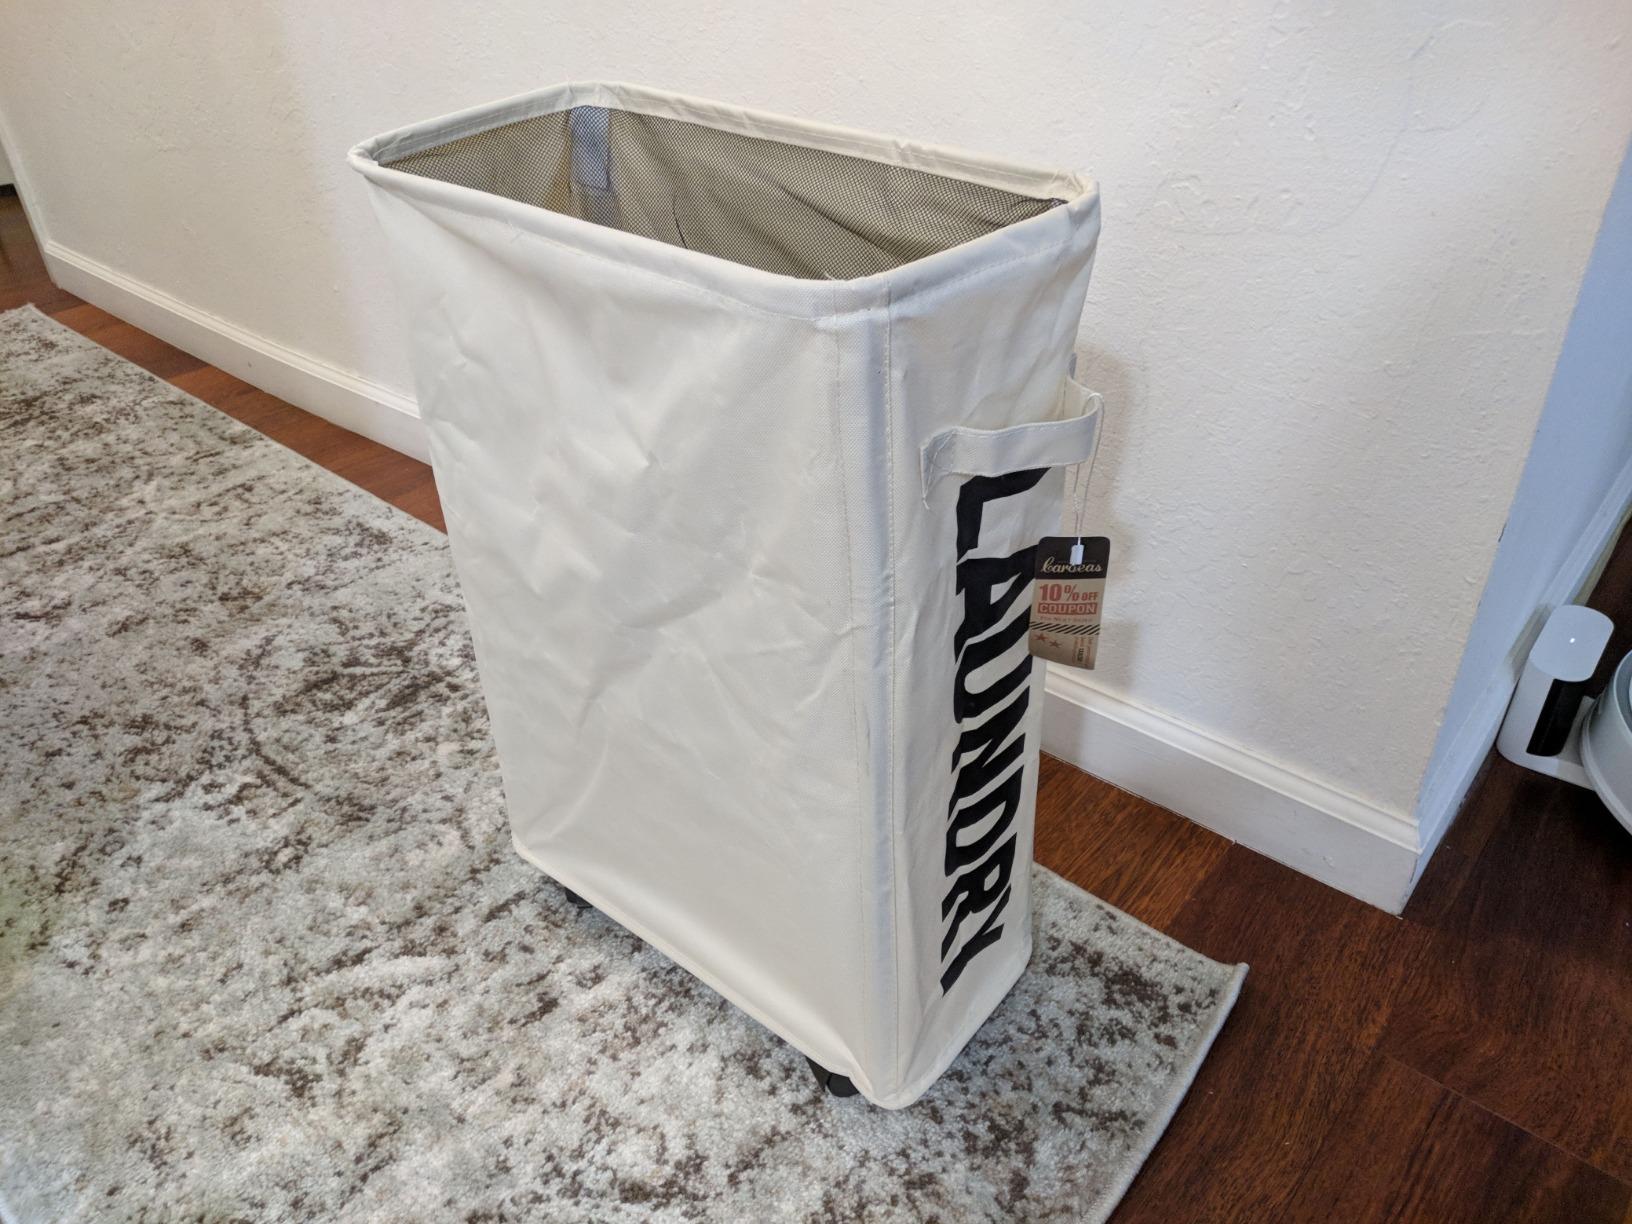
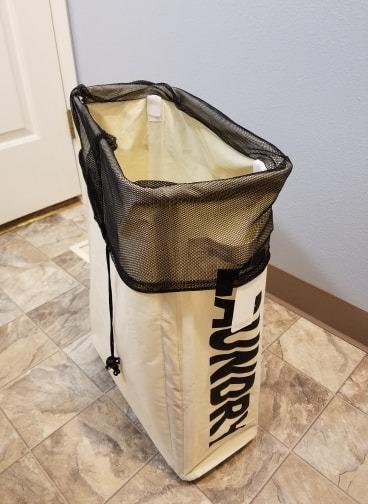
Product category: items_hamper
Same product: yes